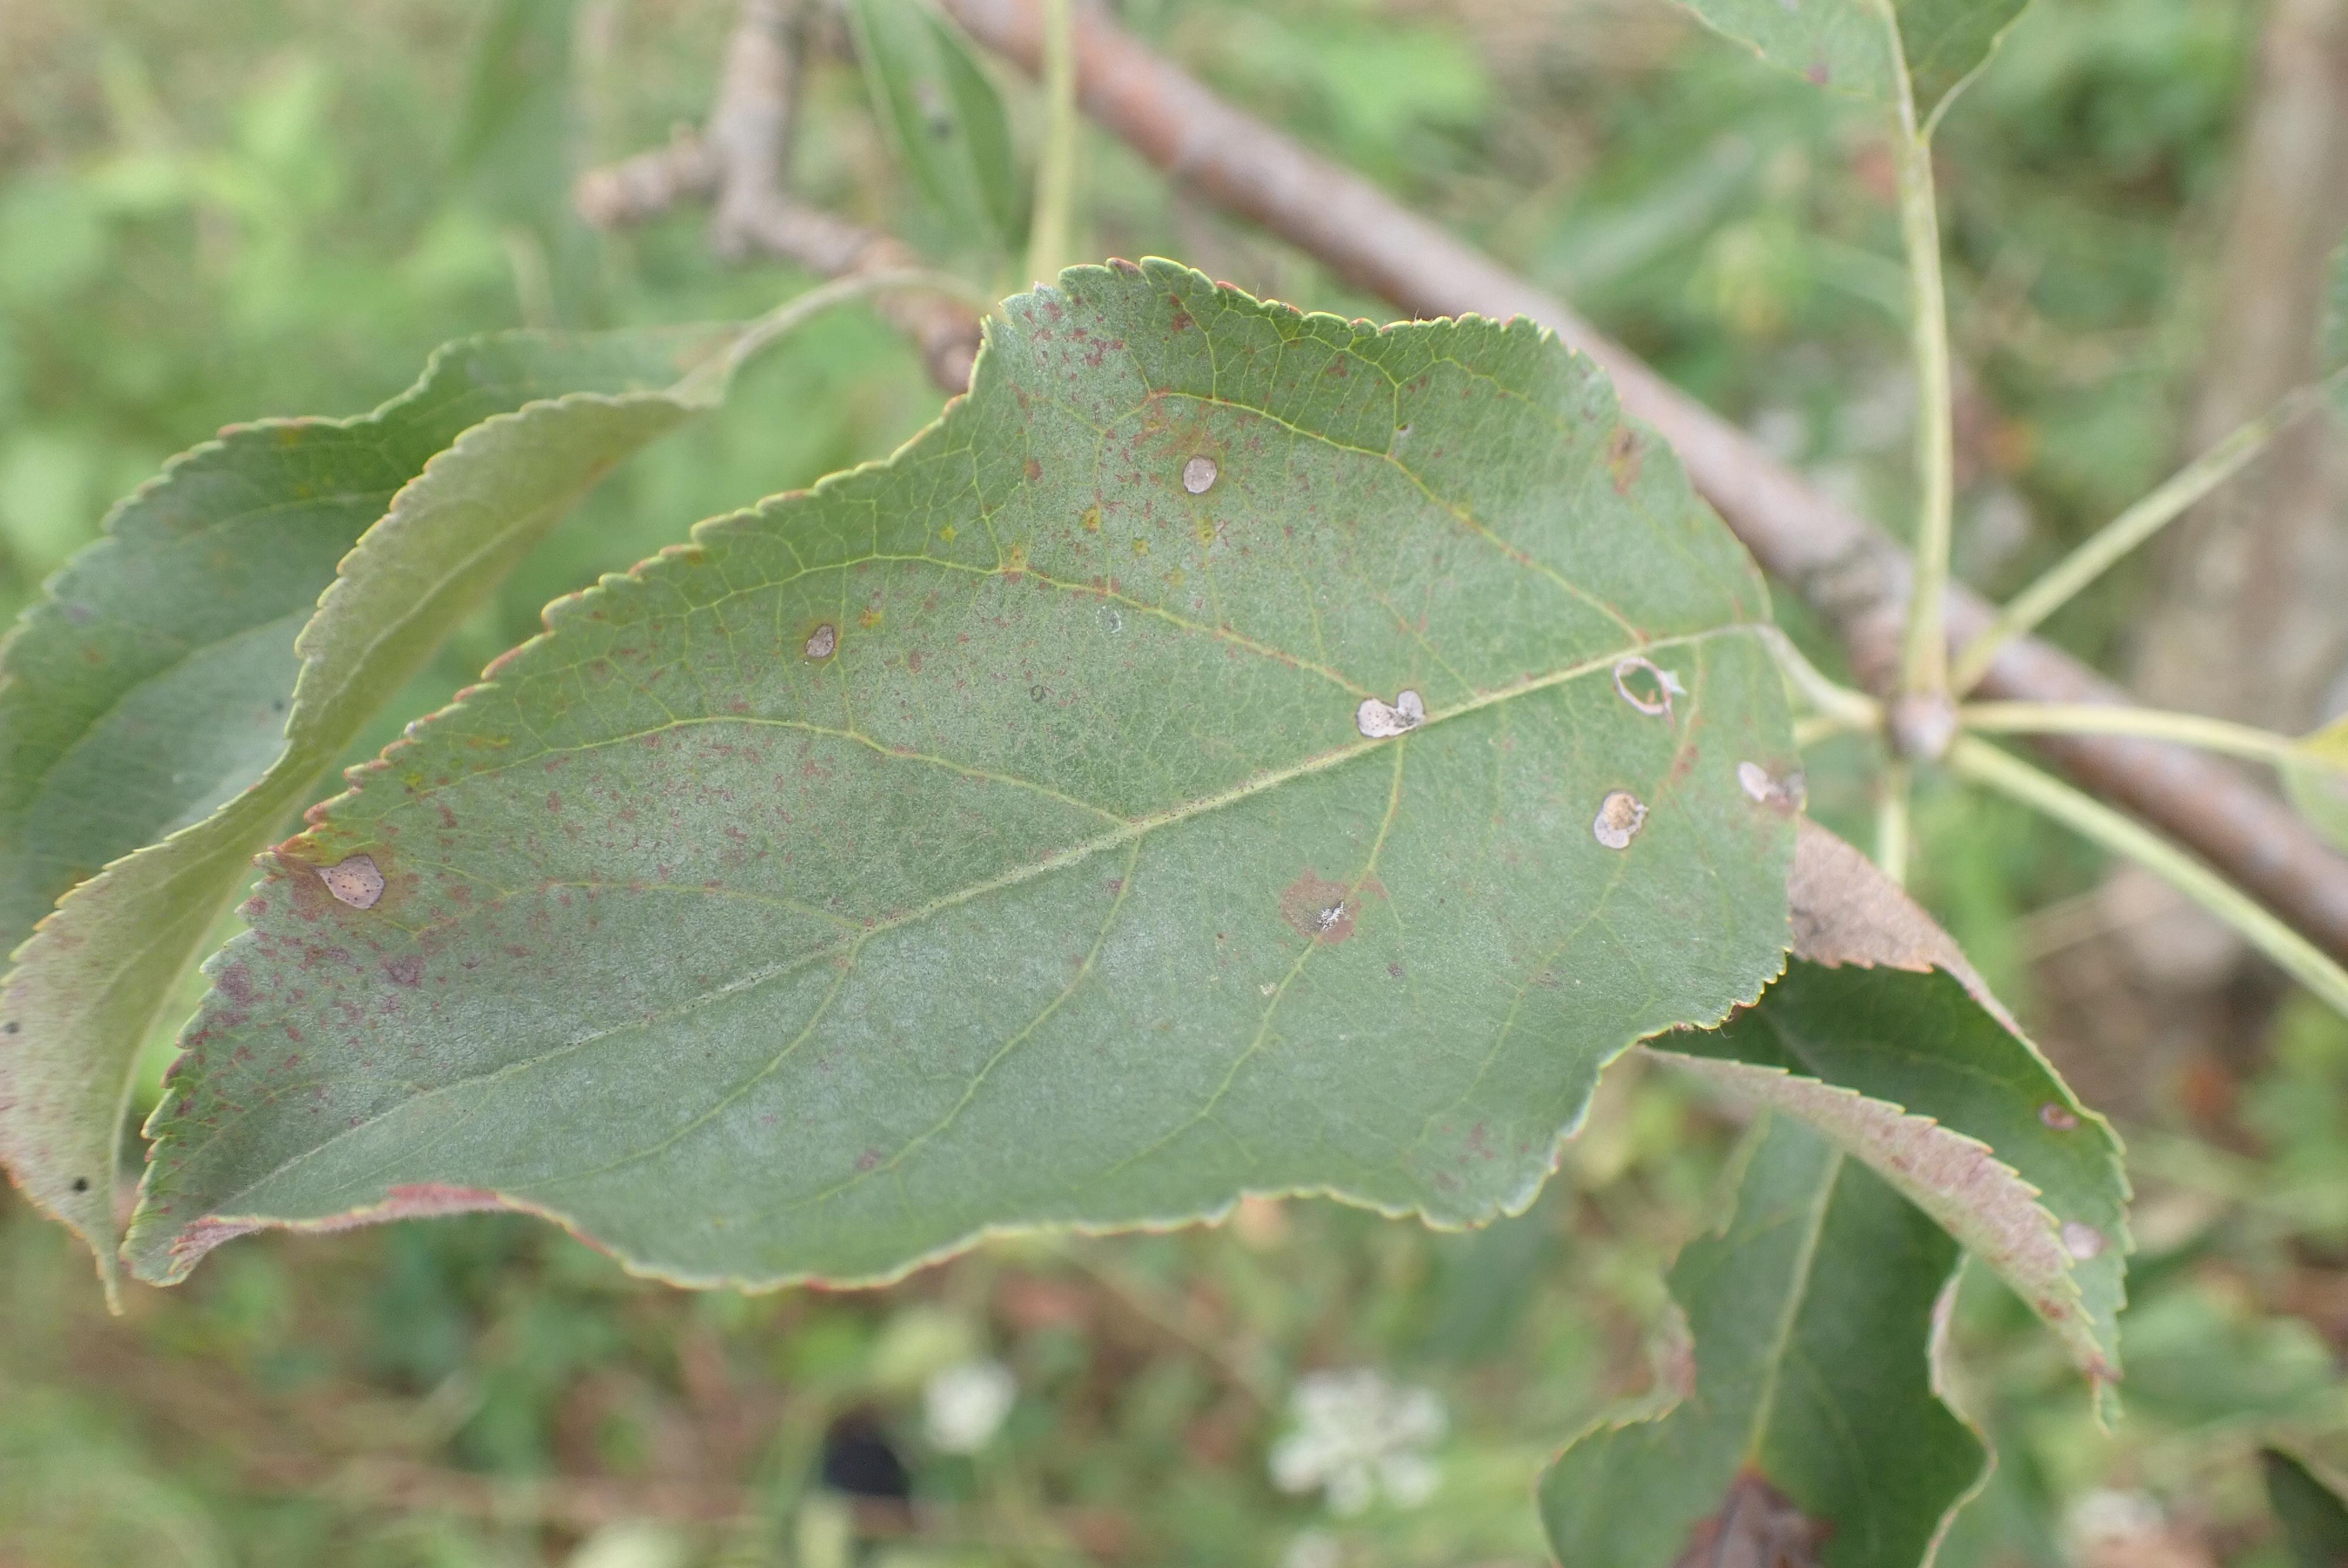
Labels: complex